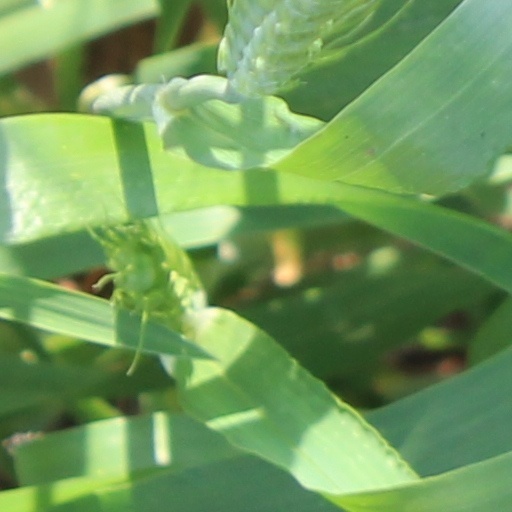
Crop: wheat